Hinduism in Bangladesh

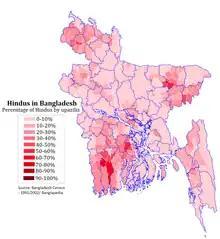
Map of percentage of Bangladeshi Hindus by Upazila or Sub-district (2011 Census)

According to the 2001 Bangladesh census, there were around 11.82 million Hindus in Bangladesh constituting 9.6% of the population, which at the time was 123.15 million. The Bangladesh 2011 census states, that approximately 12.73 million people responded that they were Hindus, constituting 8.54% of the total 149.77 million. While 2022 Census of Bangladesh, put the number of Hindus in Bangladesh at 13.1 million out of total 165.1 million population, thus constituting 7.95% of the population. According to a report published by a local daily newspaper of Bangladesh, the Hindu population in the country has reduced by nearly one million between 2001 and 2011 period. The reduction mainly happened in nine districts – Bhola, Barisal, Jhalokati, Pirojpur, Bagerhat, Narail, Gopalganj, Rajbari and Manikganj. The United States Commission on International Religious Freedom have said that Hindus constitute merely 7% of the population in Bangladesh as per as the latest 2016 figures. Hindus in Bangladesh in the late 2000s were almost evenly distributed in all regions, with large concentrations in Gopalganj, Dinajpur, Sylhet, Sunamganj, Mymensingh, Khulna, Jessore, Chittagong and parts of Chittagong Hill Tracts. In the capital city of Dhaka, Hindus are the second-largest religious community after the Muslims and the largest concentration of Hindus can be found in and around Shankhari Bazaar of the old city.